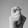
ASL letter: X